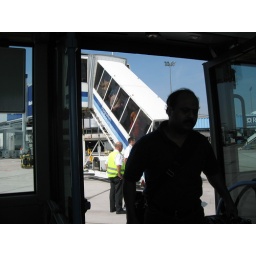
Boarding the bus to the plane in Frankfurt - we were bussed out to the runway apron.